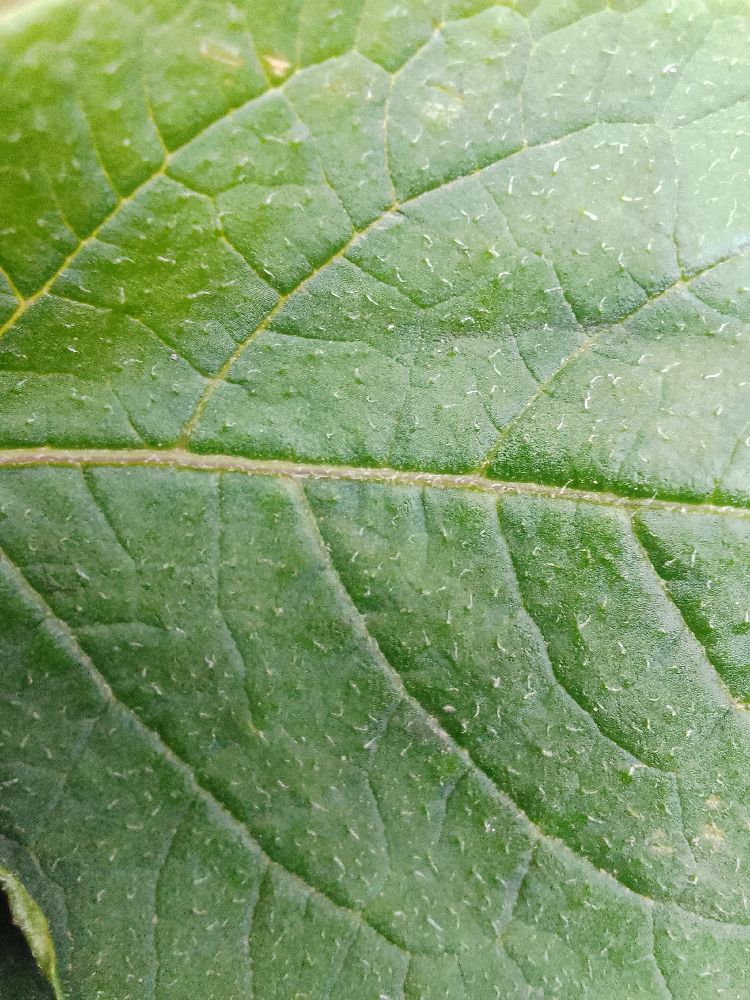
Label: Healthy